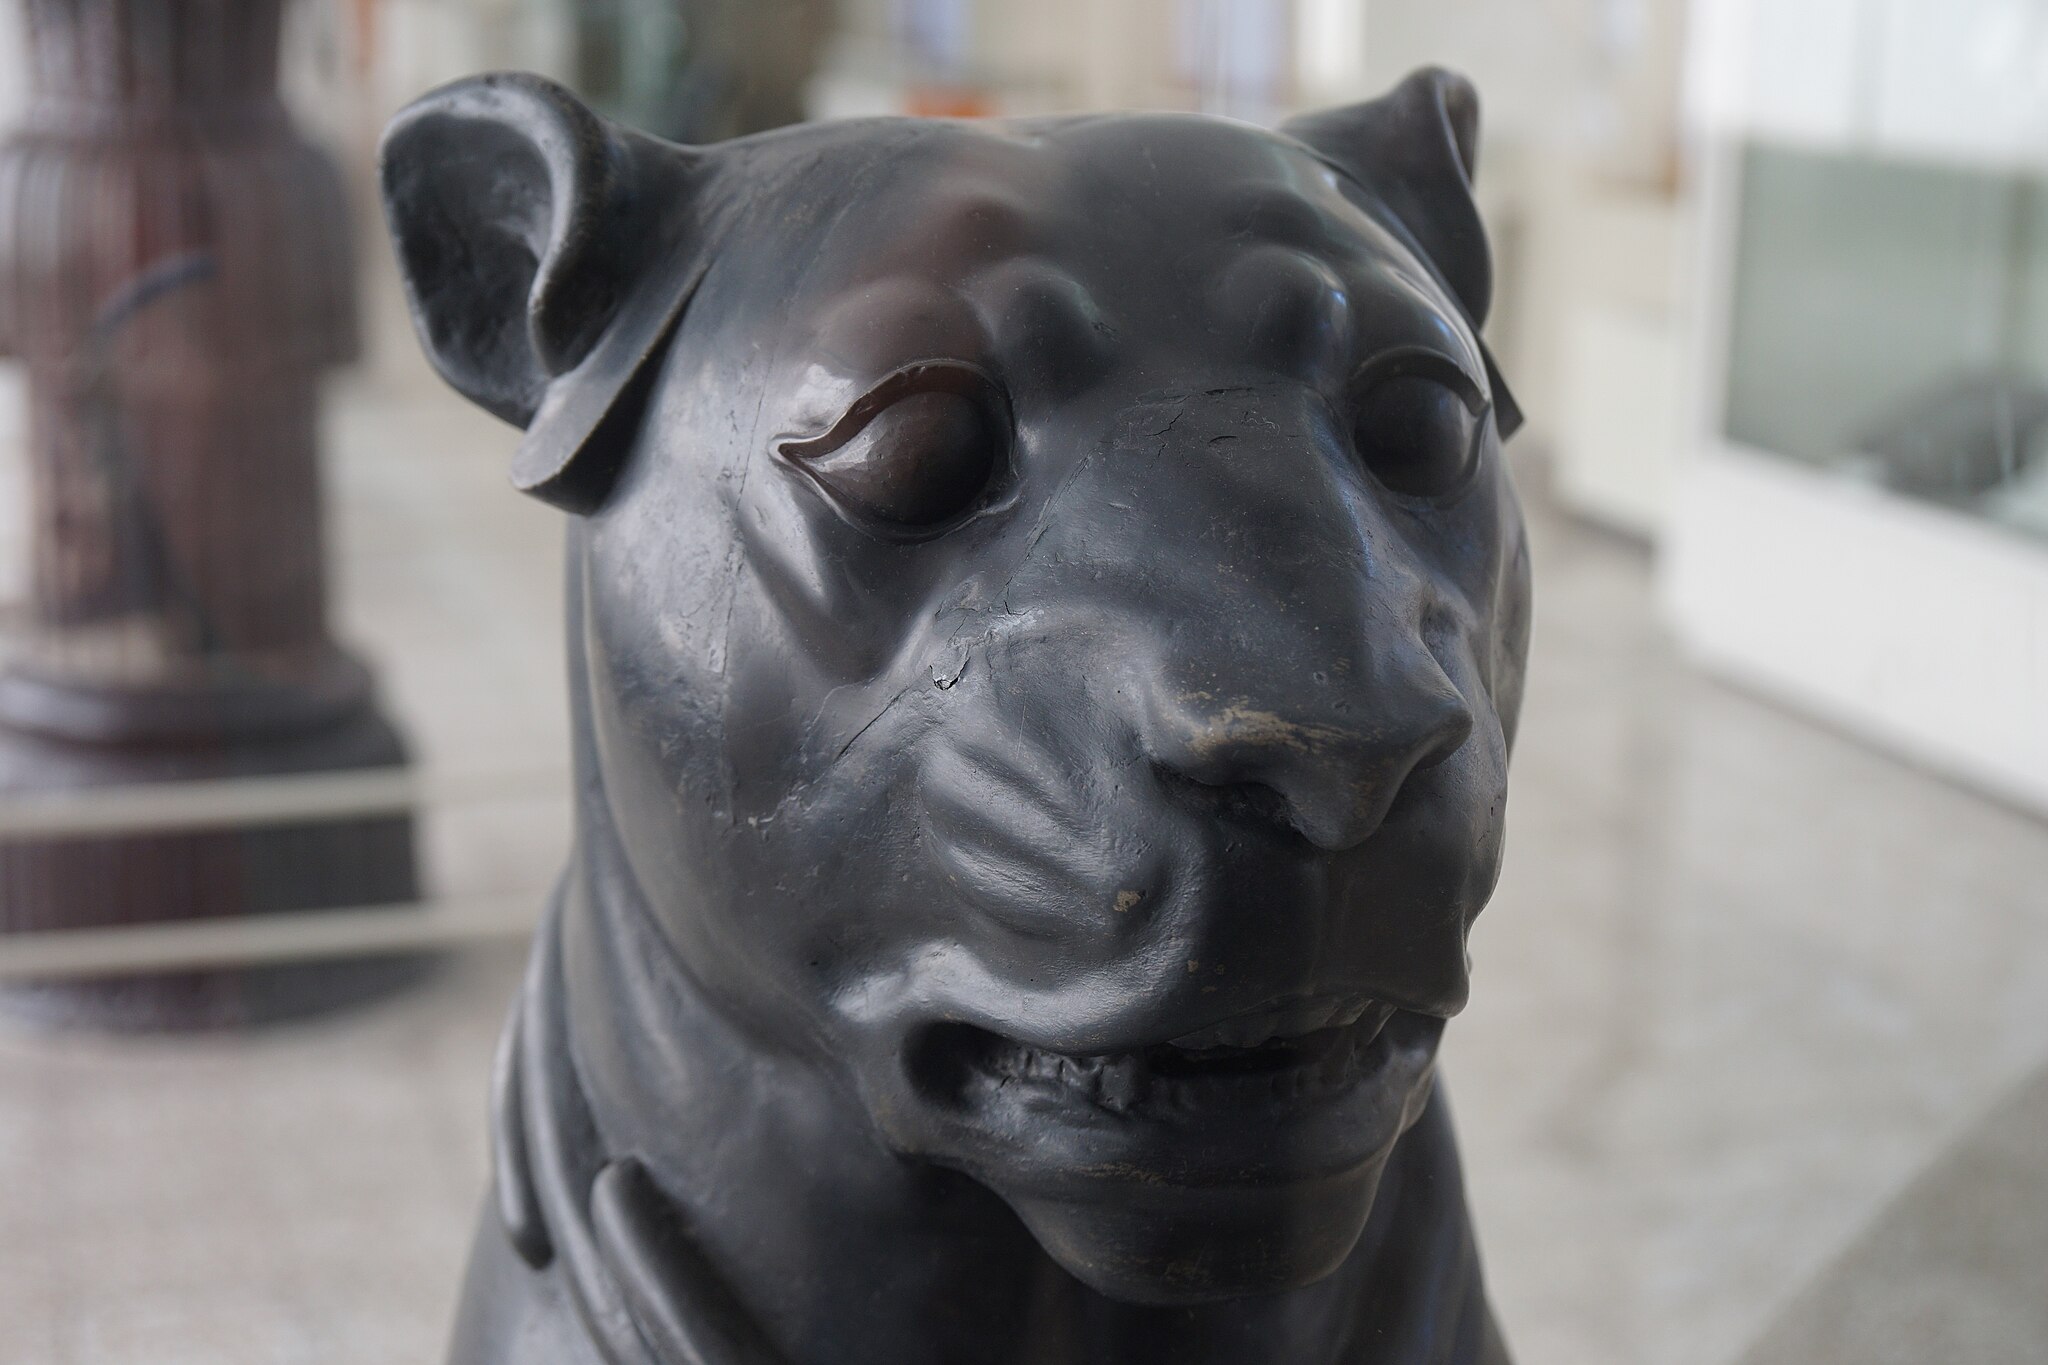
Title: National Museum of Iran (20984562716)
Description: National Museum of Iran
Date: Taken on 13 August 2015, 07:11
Categories: August 2015 in Tehran, Flickr images reviewed by FlickreviewR 2, Iran photographs taken on 2015-08-13, Mastiff of Persepolis